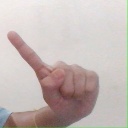
अक्षर: ए